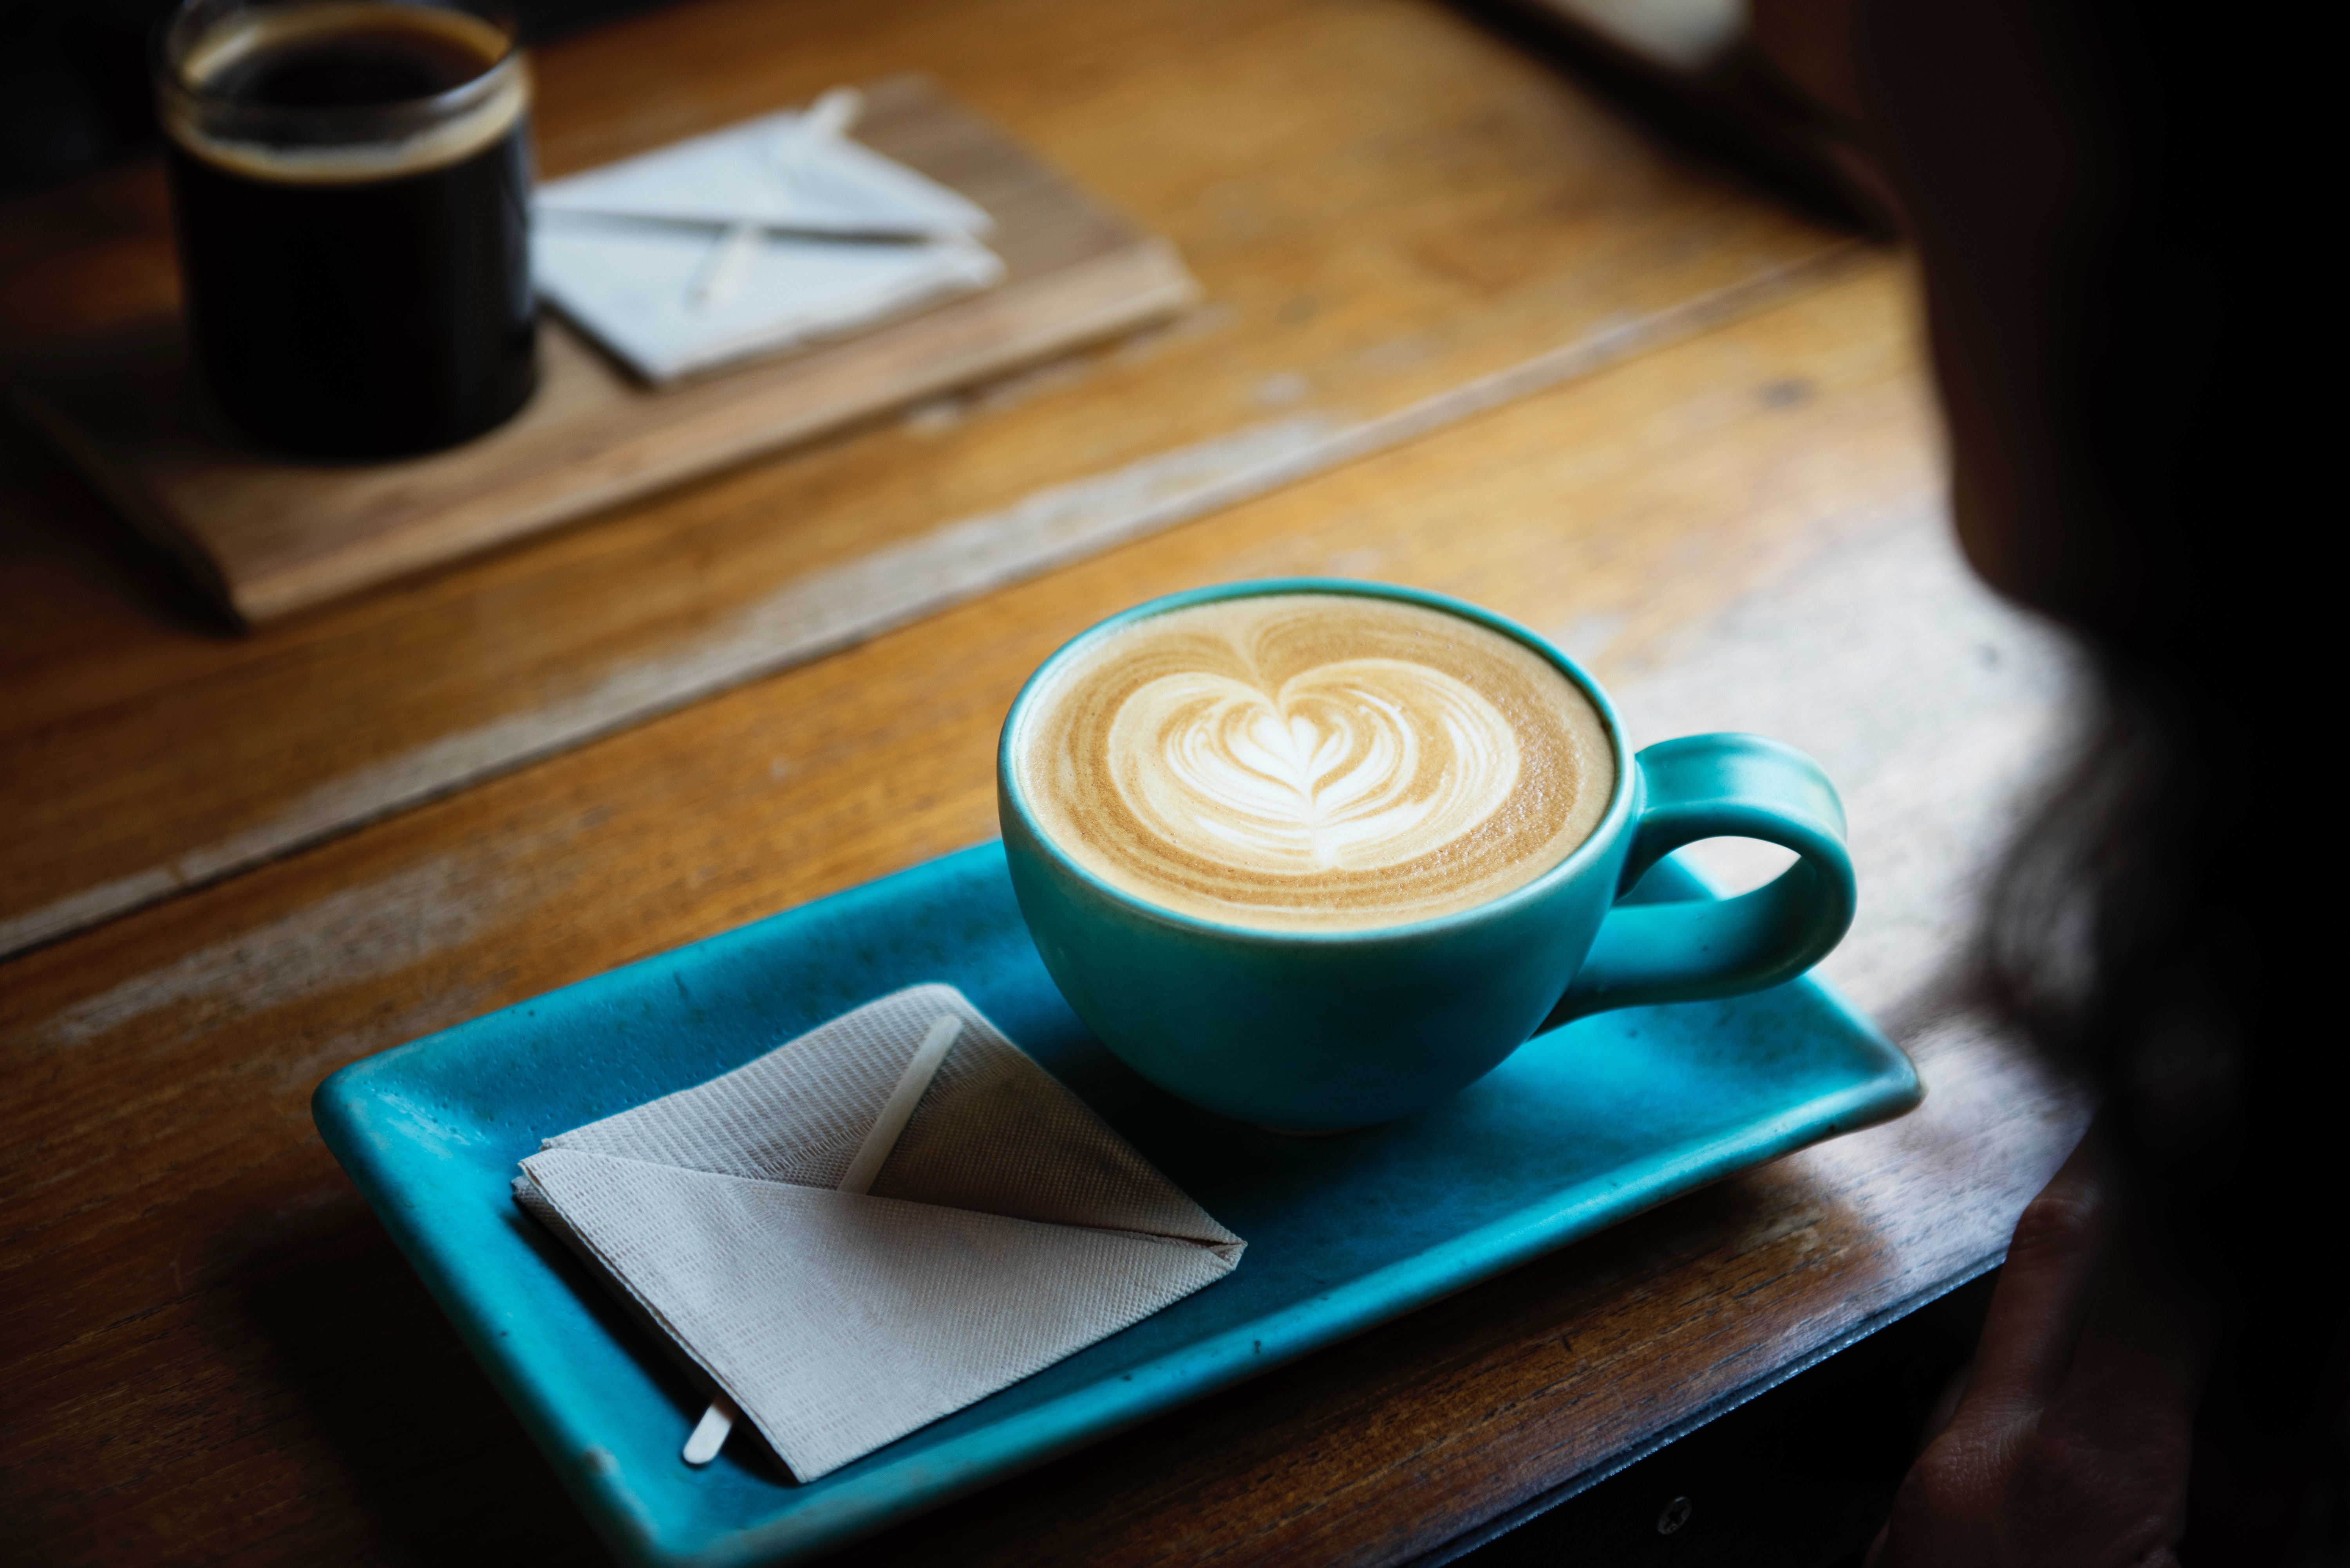
flat white, caff macchiato, cortado, cup, cafe au lait, coffee cup, latte, cappuccino, coffee, espresso, white coffee, cuban espresso, caffeine, ristretto, drink, sweetness, coffee milk, wiener melange, saucer, food, cafe, caff americano, table, wood, Java coffee, serveware, ipoh white coffee, drinkware, tableware, mocaccino, hot chocolate, lungo, Single origin coffee, coffeehouse, non alcoholic beverage